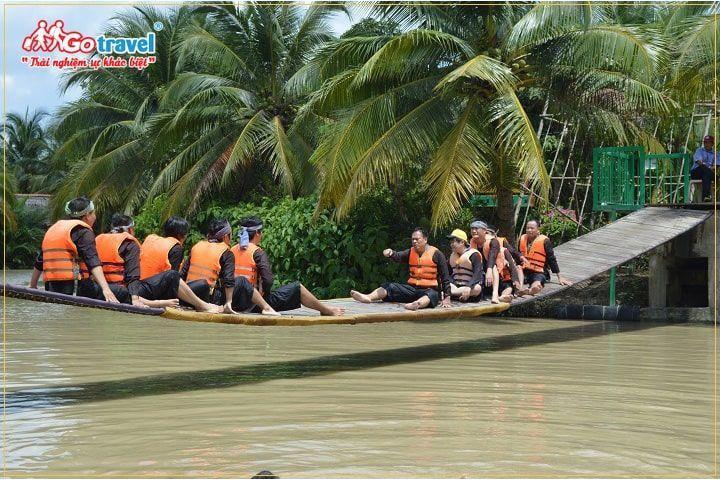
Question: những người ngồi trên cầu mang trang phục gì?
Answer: mang áo bà ba màu đen và áo phao màu cam